The Coade Hall

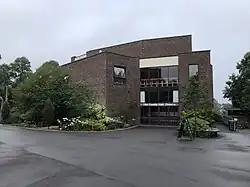
View of the theatre entrance in 2022

The Coade Hall is a brick-built theatre and concert hall at Bryanston School, near Blandford Forum in Dorset, England.